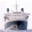
Label: ship